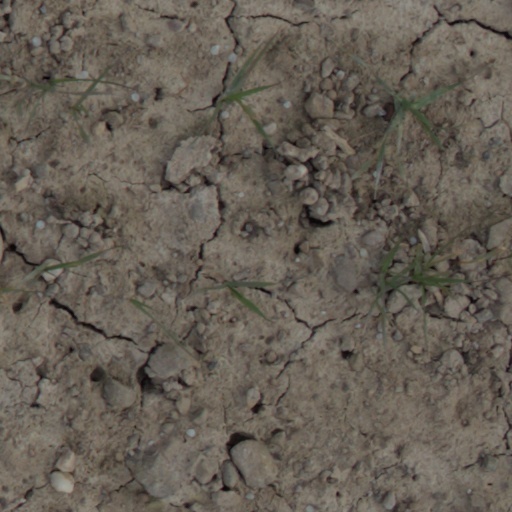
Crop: wheat